Saita, Kagawa

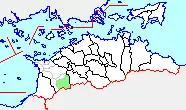

As of 2003, the town had an estimated population of 4,621 and a density of 97.99 persons per km. The total area was 47.16 km.